Shenandoah Germans

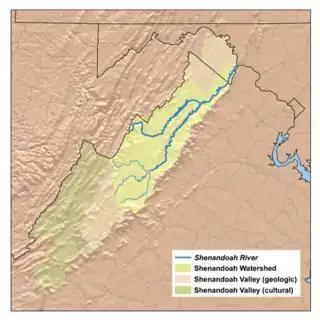
Map of the Shenandoah Valley

The Shenandoah Valley region of Virginia and parts of West Virginia is home to a long-established German-American community dating to the 17th century. The earliest German settlers to Shenandoah, sometimes known as the Shenandoah Deitsch or the Valley Dutch, were Pennsylvania Dutch migrants who traveled from southeastern Pennsylvania. These German settlers traveled southward along what became known as the Great Wagon Road. They were descendants of German, Swiss, and Alsatian Protestants who began settling in Pennsylvania during the late 1600s. Among them were German Palatines who had fled the Rhineland-Palatinate region of southwestern Germany due to religious and political persecution during repeated invasions by French troops.